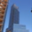
Label: skyscraper